Michael Spavor

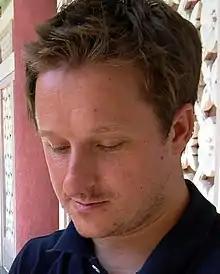
Spavor in August 2010

Michael Peter Todd Spavor (born 1976) is a Canadian consultant who has worked extensively in North Korea. He is the director and founding member of Paektu Cultural Exchange, an NGO that facilitates sports, cultural, tourism and business exchanges involving North Korea.